Malcolm Rathmell

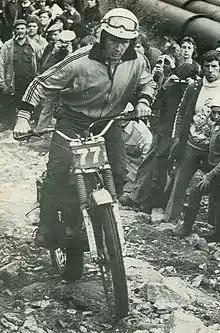

Malcolm Rathmell (born 18 June 1949), is an English former international motorcycle trials rider. He won the Scottish Six Days Trial in 1973 and 1979, and clinched the FIM Trans America Trials Championship in 1974 (The series was to become FIM Trial World Championship in 1975). Rathmell is a six-time winner of the British Trials Championship between 1971 and 1981 and six-time winner of the Scott Trial between 1971 and 1980. In 2013, Rathmell was named an FIM Legend for his motorcycling achievements.